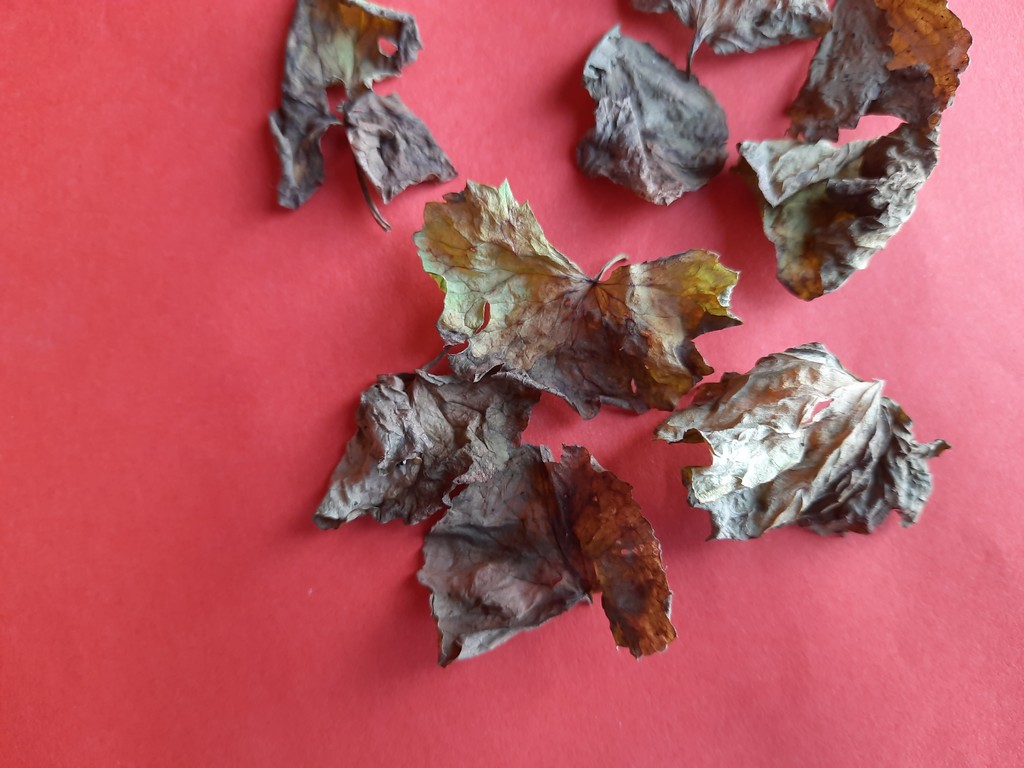
Label: Dried